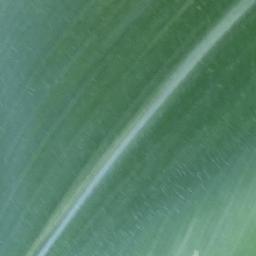
Label: Corn___healthy